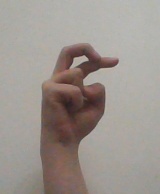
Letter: zay